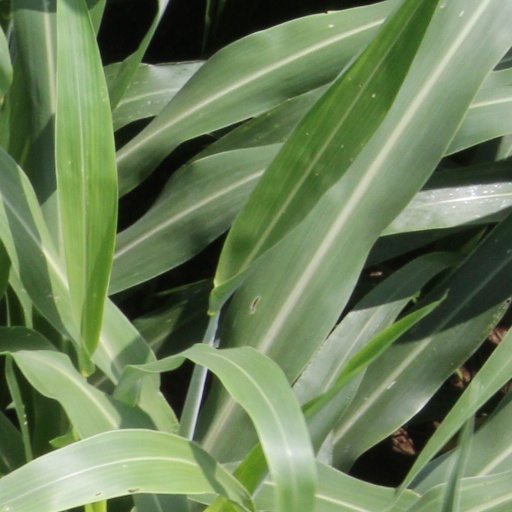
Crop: sorghum